La Route du Poisson

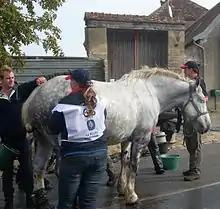
Veterinary checks at Lacroix-Saint-Ouen, during the Route du Poisson 2012.

La Route du Poisson is both an exhibition and a competition. The course runs through stages of about 15 kilometers, with veterinary checks. The flobart handling and traction tests bring additional points to the teams. The race is above all an endurance test, in traction at the trot.